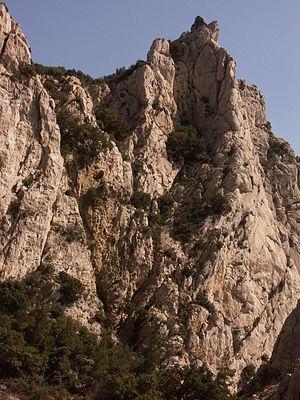
La calanque de l'Œil de Verre, ou calanque de Saint-Jean-de-Dieu, entre Marseille et Cassis, est une calanque qui se trouve au bas du val Vierge, un vallon encaissé de près de 400 mètres de dénivelé entre deux murailles verticales au pied de la Grande Candelle, entre le plateau du Devenson et la Calanque de Sugiton. Elle est située dans le 9ᵉ arrondissement de Marseille et fait partie du quartier Vaufrèges.